The Hangover Part III

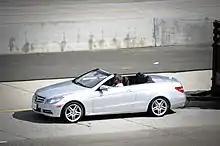
Zach Galifianakis driving the wrong way on California State Route 73 in a Mercedes-Benz E350 during filming in October 2012

In July 2012, Ken Jeong signed on to return in a significantly expanded role. The following week, Mike Epps entered negotiations to reprise his role of Black Doug. In August 2012, it was reported that Heather Graham would be back to play Jade the stripper. A few days later, Sasha Barrese was signed to reprise her role as Doug's wife, Tracy. In August, John Goodman began talks to join the cast in a small role, then described as an antagonist in the same vein as Paul Giamatti's character in "Part II". In September 2012, Justin Bartha said he had signed on to return in the sequel.